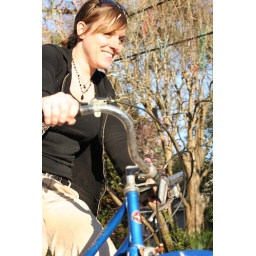
Erryca riding the cool bike with the Mardi Gras bead tree in the background.